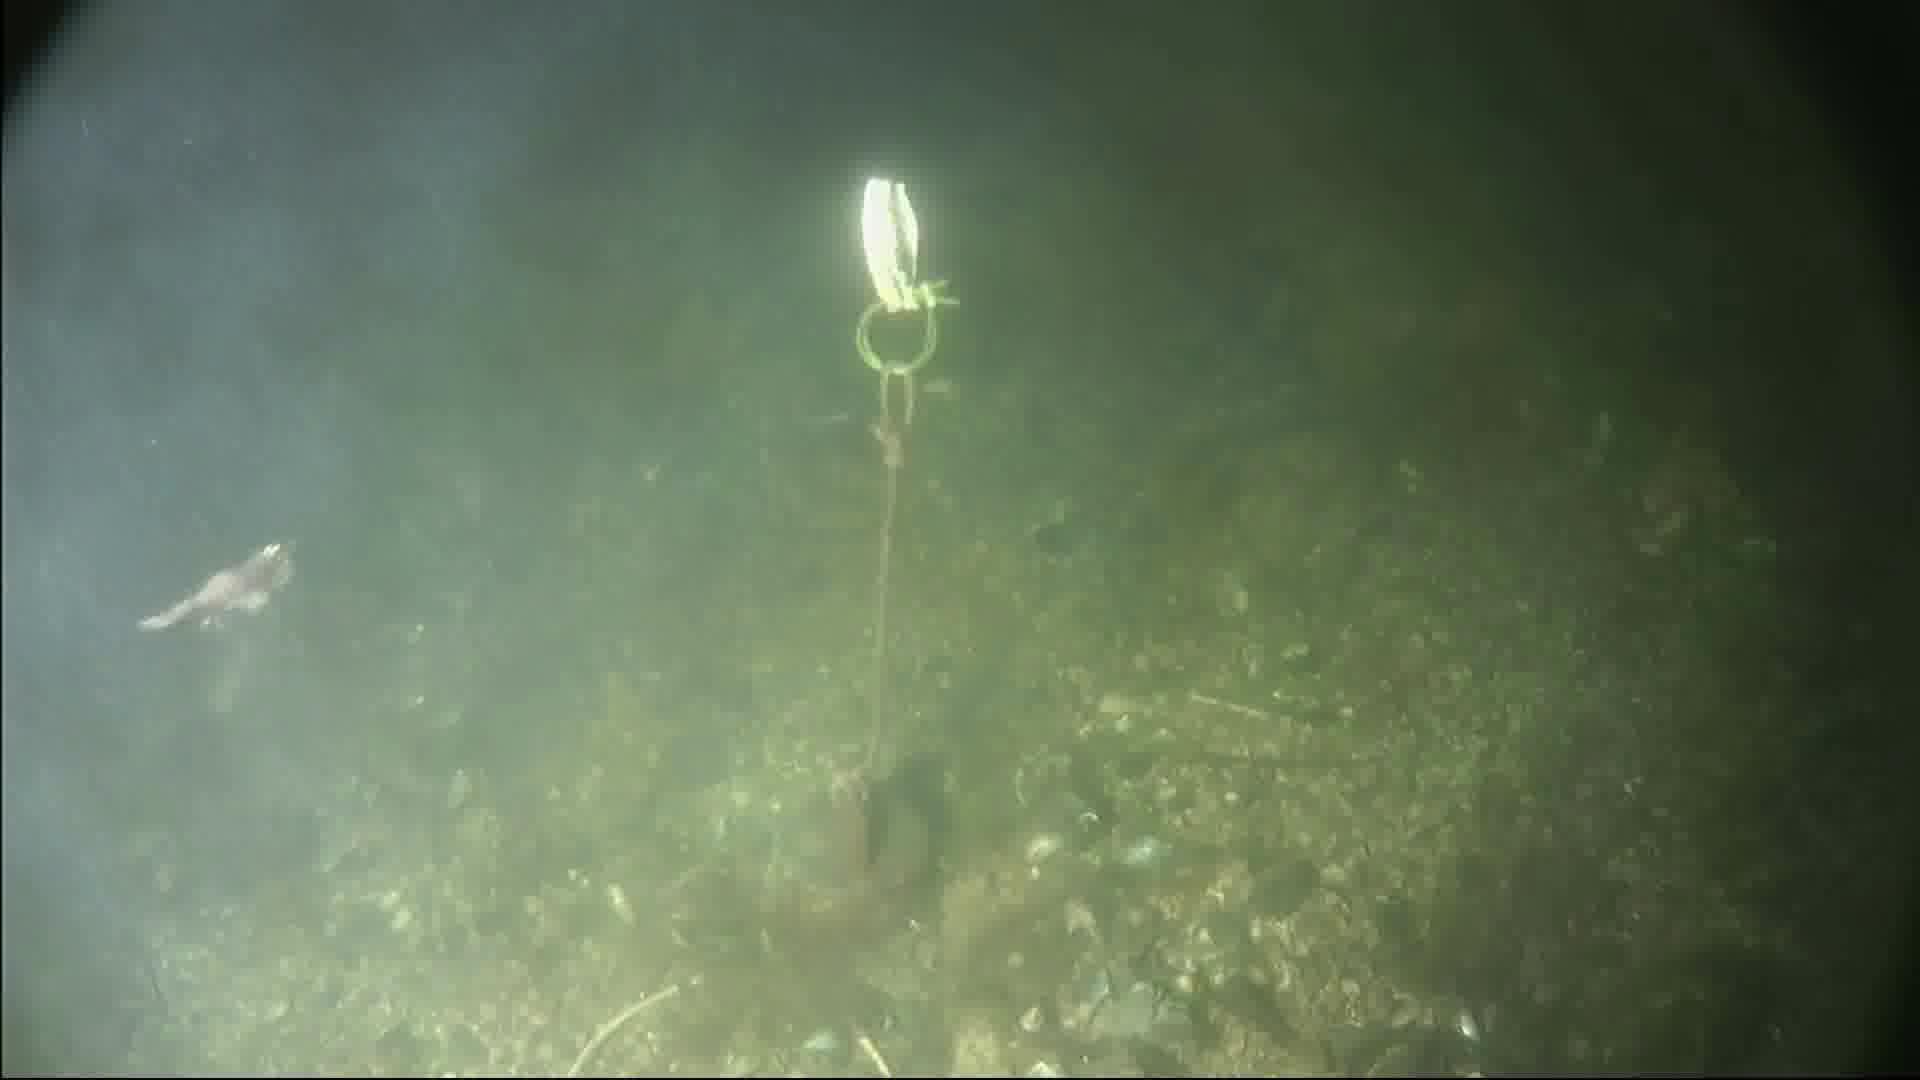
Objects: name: shrimp